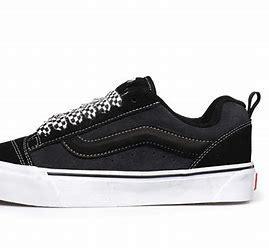
Brand: Vans
Model: KNU Skool